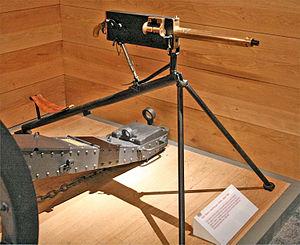
Sir Hiram Stevens Maxim est un inventeur britannique d'origine américaine. Il a notamment inventé la mitrailleuse Maxim, le piège à souris moderne, le manège avec nacelles volantes, l'inhalateur, et a mis au point une machine volante en 1894.
La mitrailleuse Maxim était la première mitrailleuse auto-alimentée. Inventée par Sir Hiram Maxim en 1884 en Grande-Bretagne, ses variantes comme la mitrailleuse Vickers britannique, la mitrailleuse Maxim russe PM1910 ou la Maschinengewehr 08 allemande seront notamment utilisées lors de la Première Guerre mondiale.
La Première Guerre ndébélé se déroule en 1893 et 1894 dans ce qui est de nos jours le Zimbabwe. Elle oppose la British South Africa Company au royaume des Ndébélé. Lobengula, leur roi, essaie d'éviter la guerre car ses conseillers et lui sont conscients du pouvoir destructeur des armes européennes sur les impis ndébélé qui utilisent l'attaque en masse. Lobengula rassemble 80 000 lanciers et 20 000 fusiliers armés de fusils Martini-Henry, armes modernes pour l'époque, mais mal utilisées faute d'une formation adéquate.